Brick Community Stadium

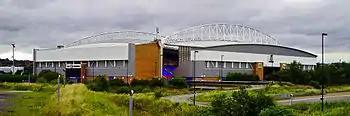
A view of the DW Stadium, from the bridge crossing the Leeds and Liverpool Canal

The first away team to win a competitive football match at the stadium was Wigan Athletic. A first round FA Cup tie against non-league Cambridge City was played there due to City's ground being deemed unsuitable to host the tie. Wigan played in their changed strip and used the away dressing room since it was technically a 'home' game for Cambridge City. A Stuart Barlow brace secured the win for Wigan.